Rockhampton Airport

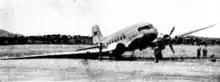
A damaged Australian National Airways plane after a hard landing at Connor Park, 1948

In 2008, Rockhampton Airport completed an A$8.4 million terminal redevelopment. Changes made during the renovation included the removal of the old viewing deck, a new security screening point and departure lounge, a new café/restaurant, the relocation of the airport offices, check-in counters, and baggage carousel and a customs screening point for international flights. During 2008, changes that occurred at the airport included the installation of new air-conditioners and lighting.